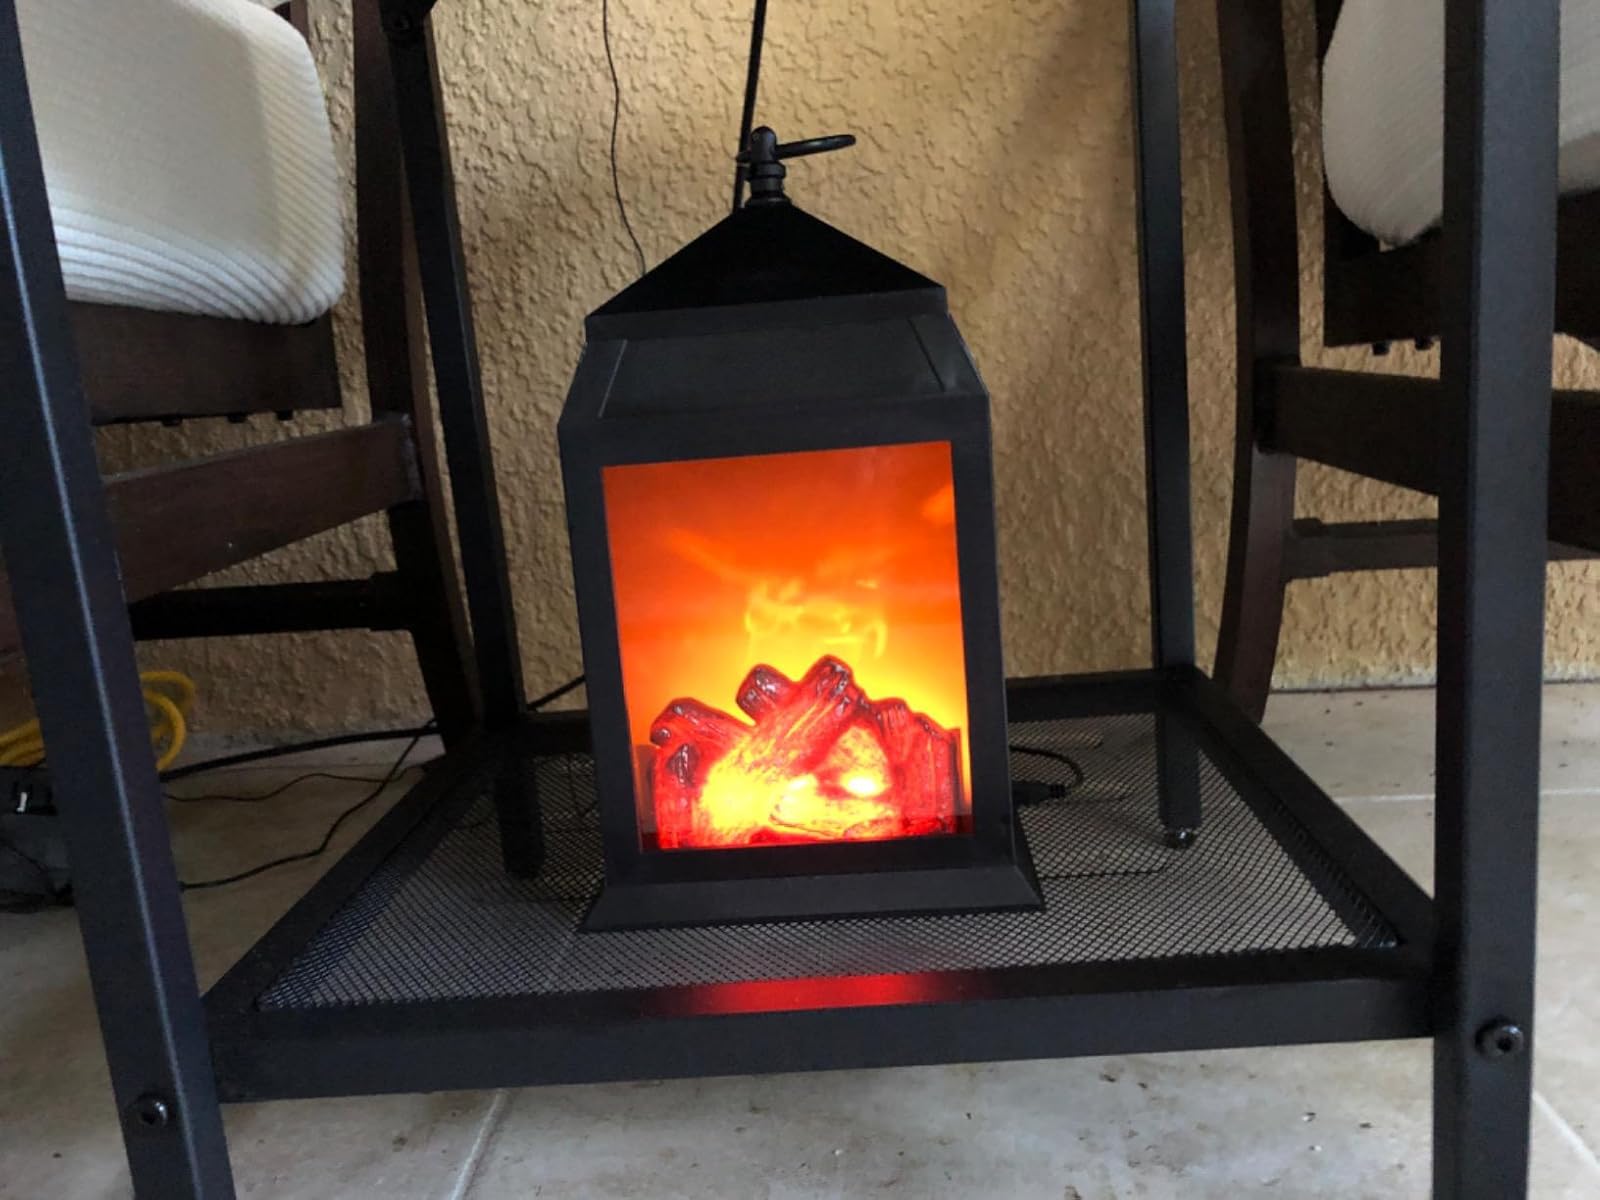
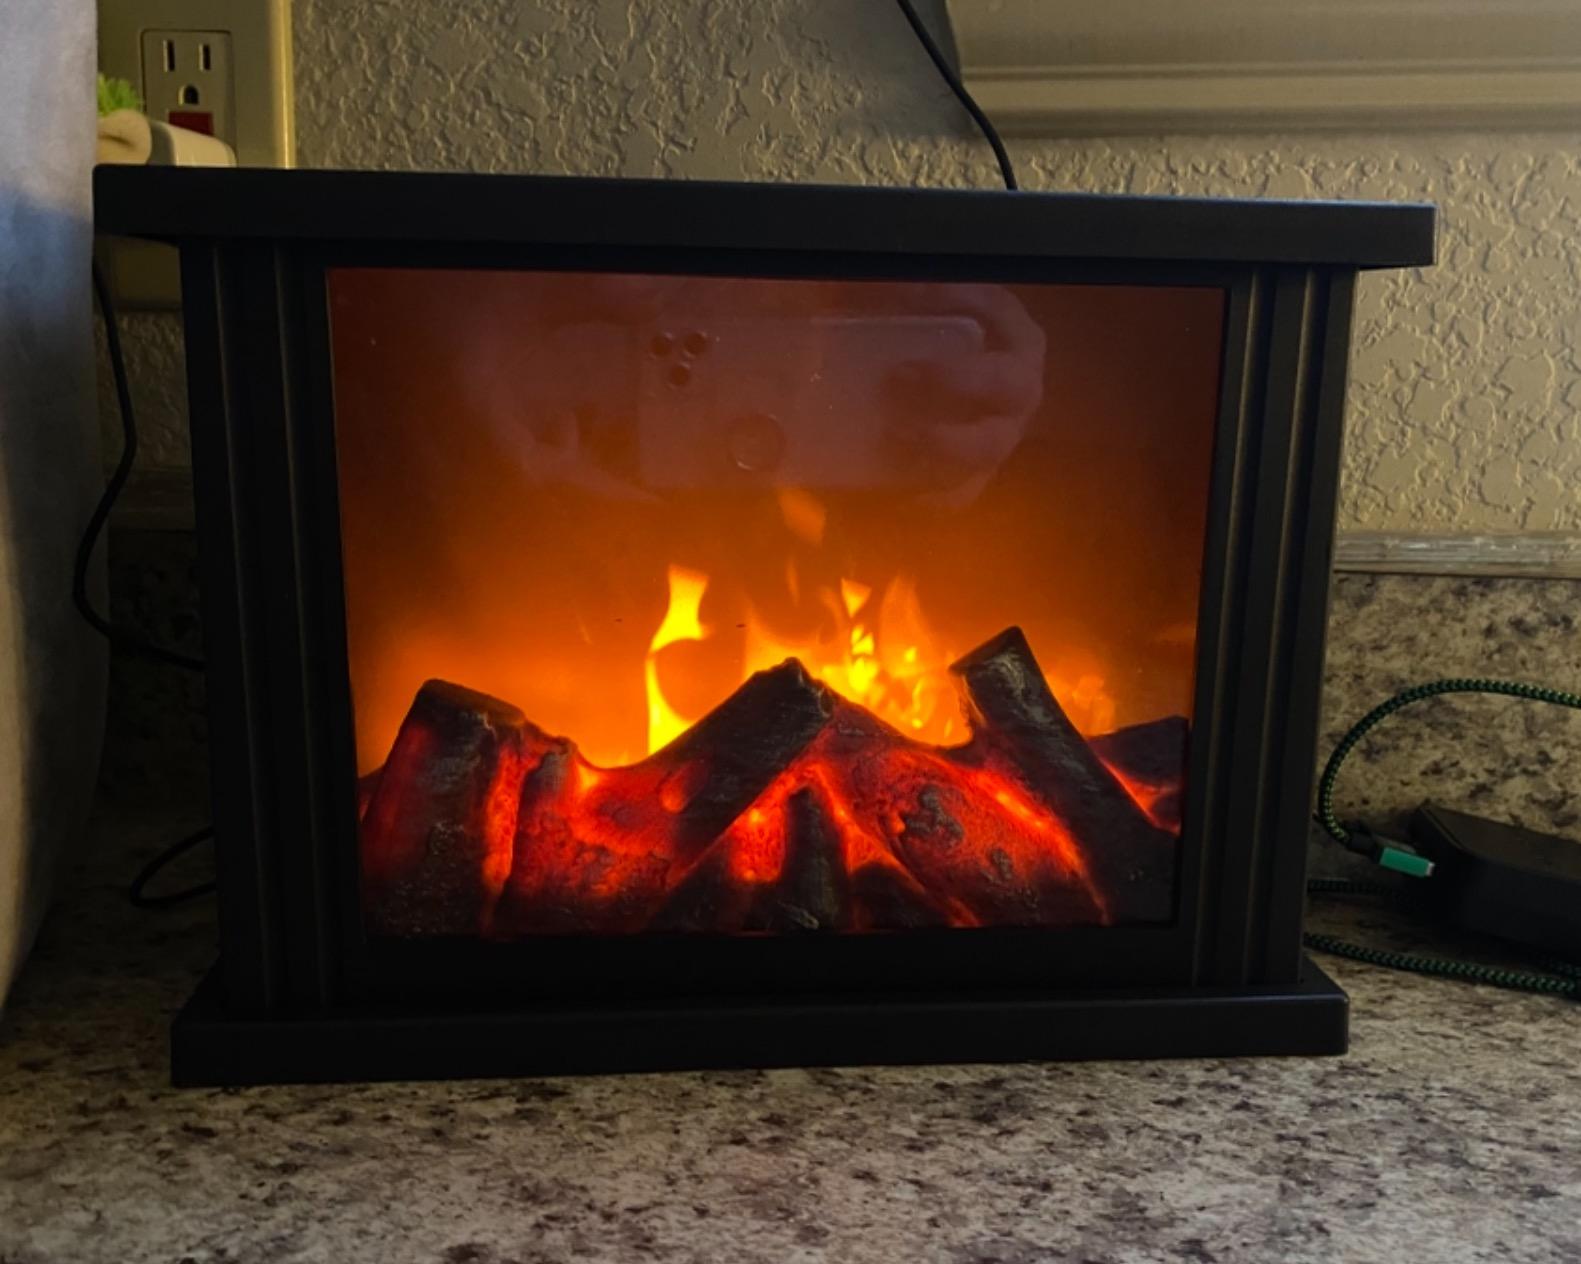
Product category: lantern
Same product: no